Agag

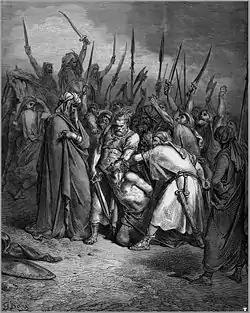
"La mort d'Agag", illustration by Gustave Doré

Agag ("ʾĂgāg") is a Northwest Semitic name or title applied to a biblical king. It has been suggested that "Agag" was a dynastic name of the kings of Amalek, just as Pharaoh was used as a dynastic name for the ancient Egyptians. The etymology is uncertain, according to John L. McKenzie (1995), while Cox (1884) suggested "High."